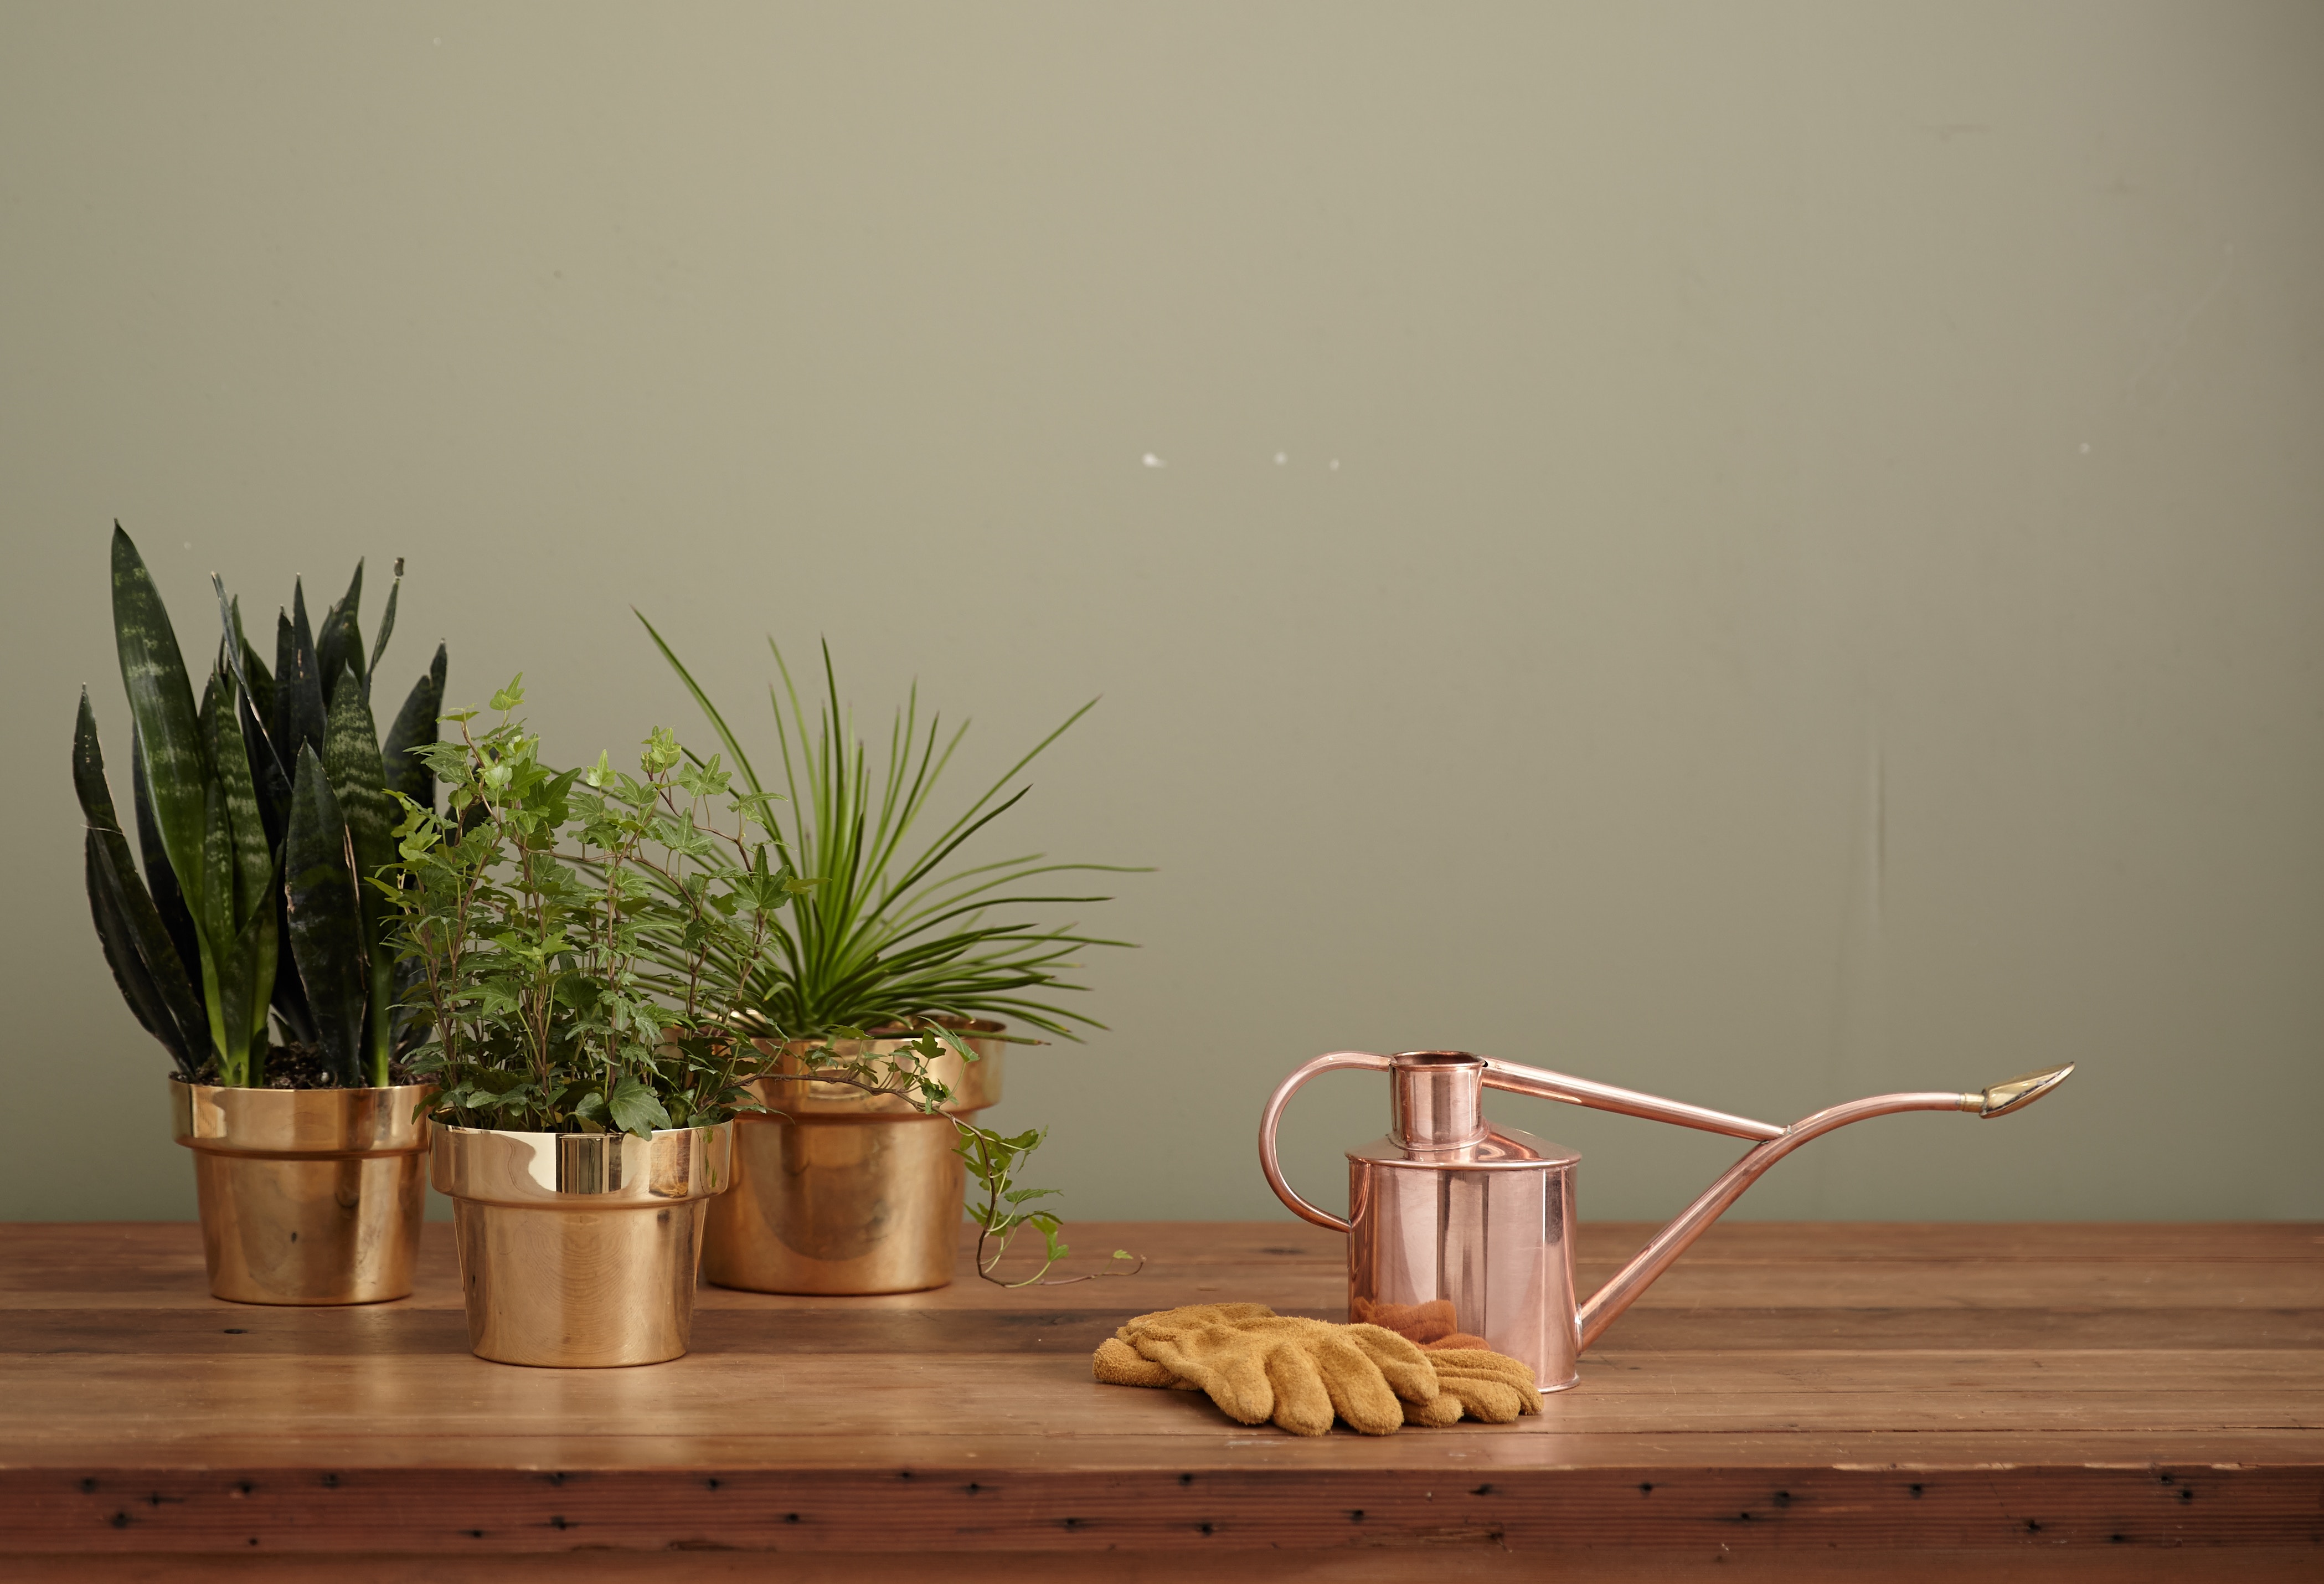
table, grass, plant, wood, flower, still life, houseplant, interior design, cool image, flowerpot, cool photo, still life photography, product design, grass family